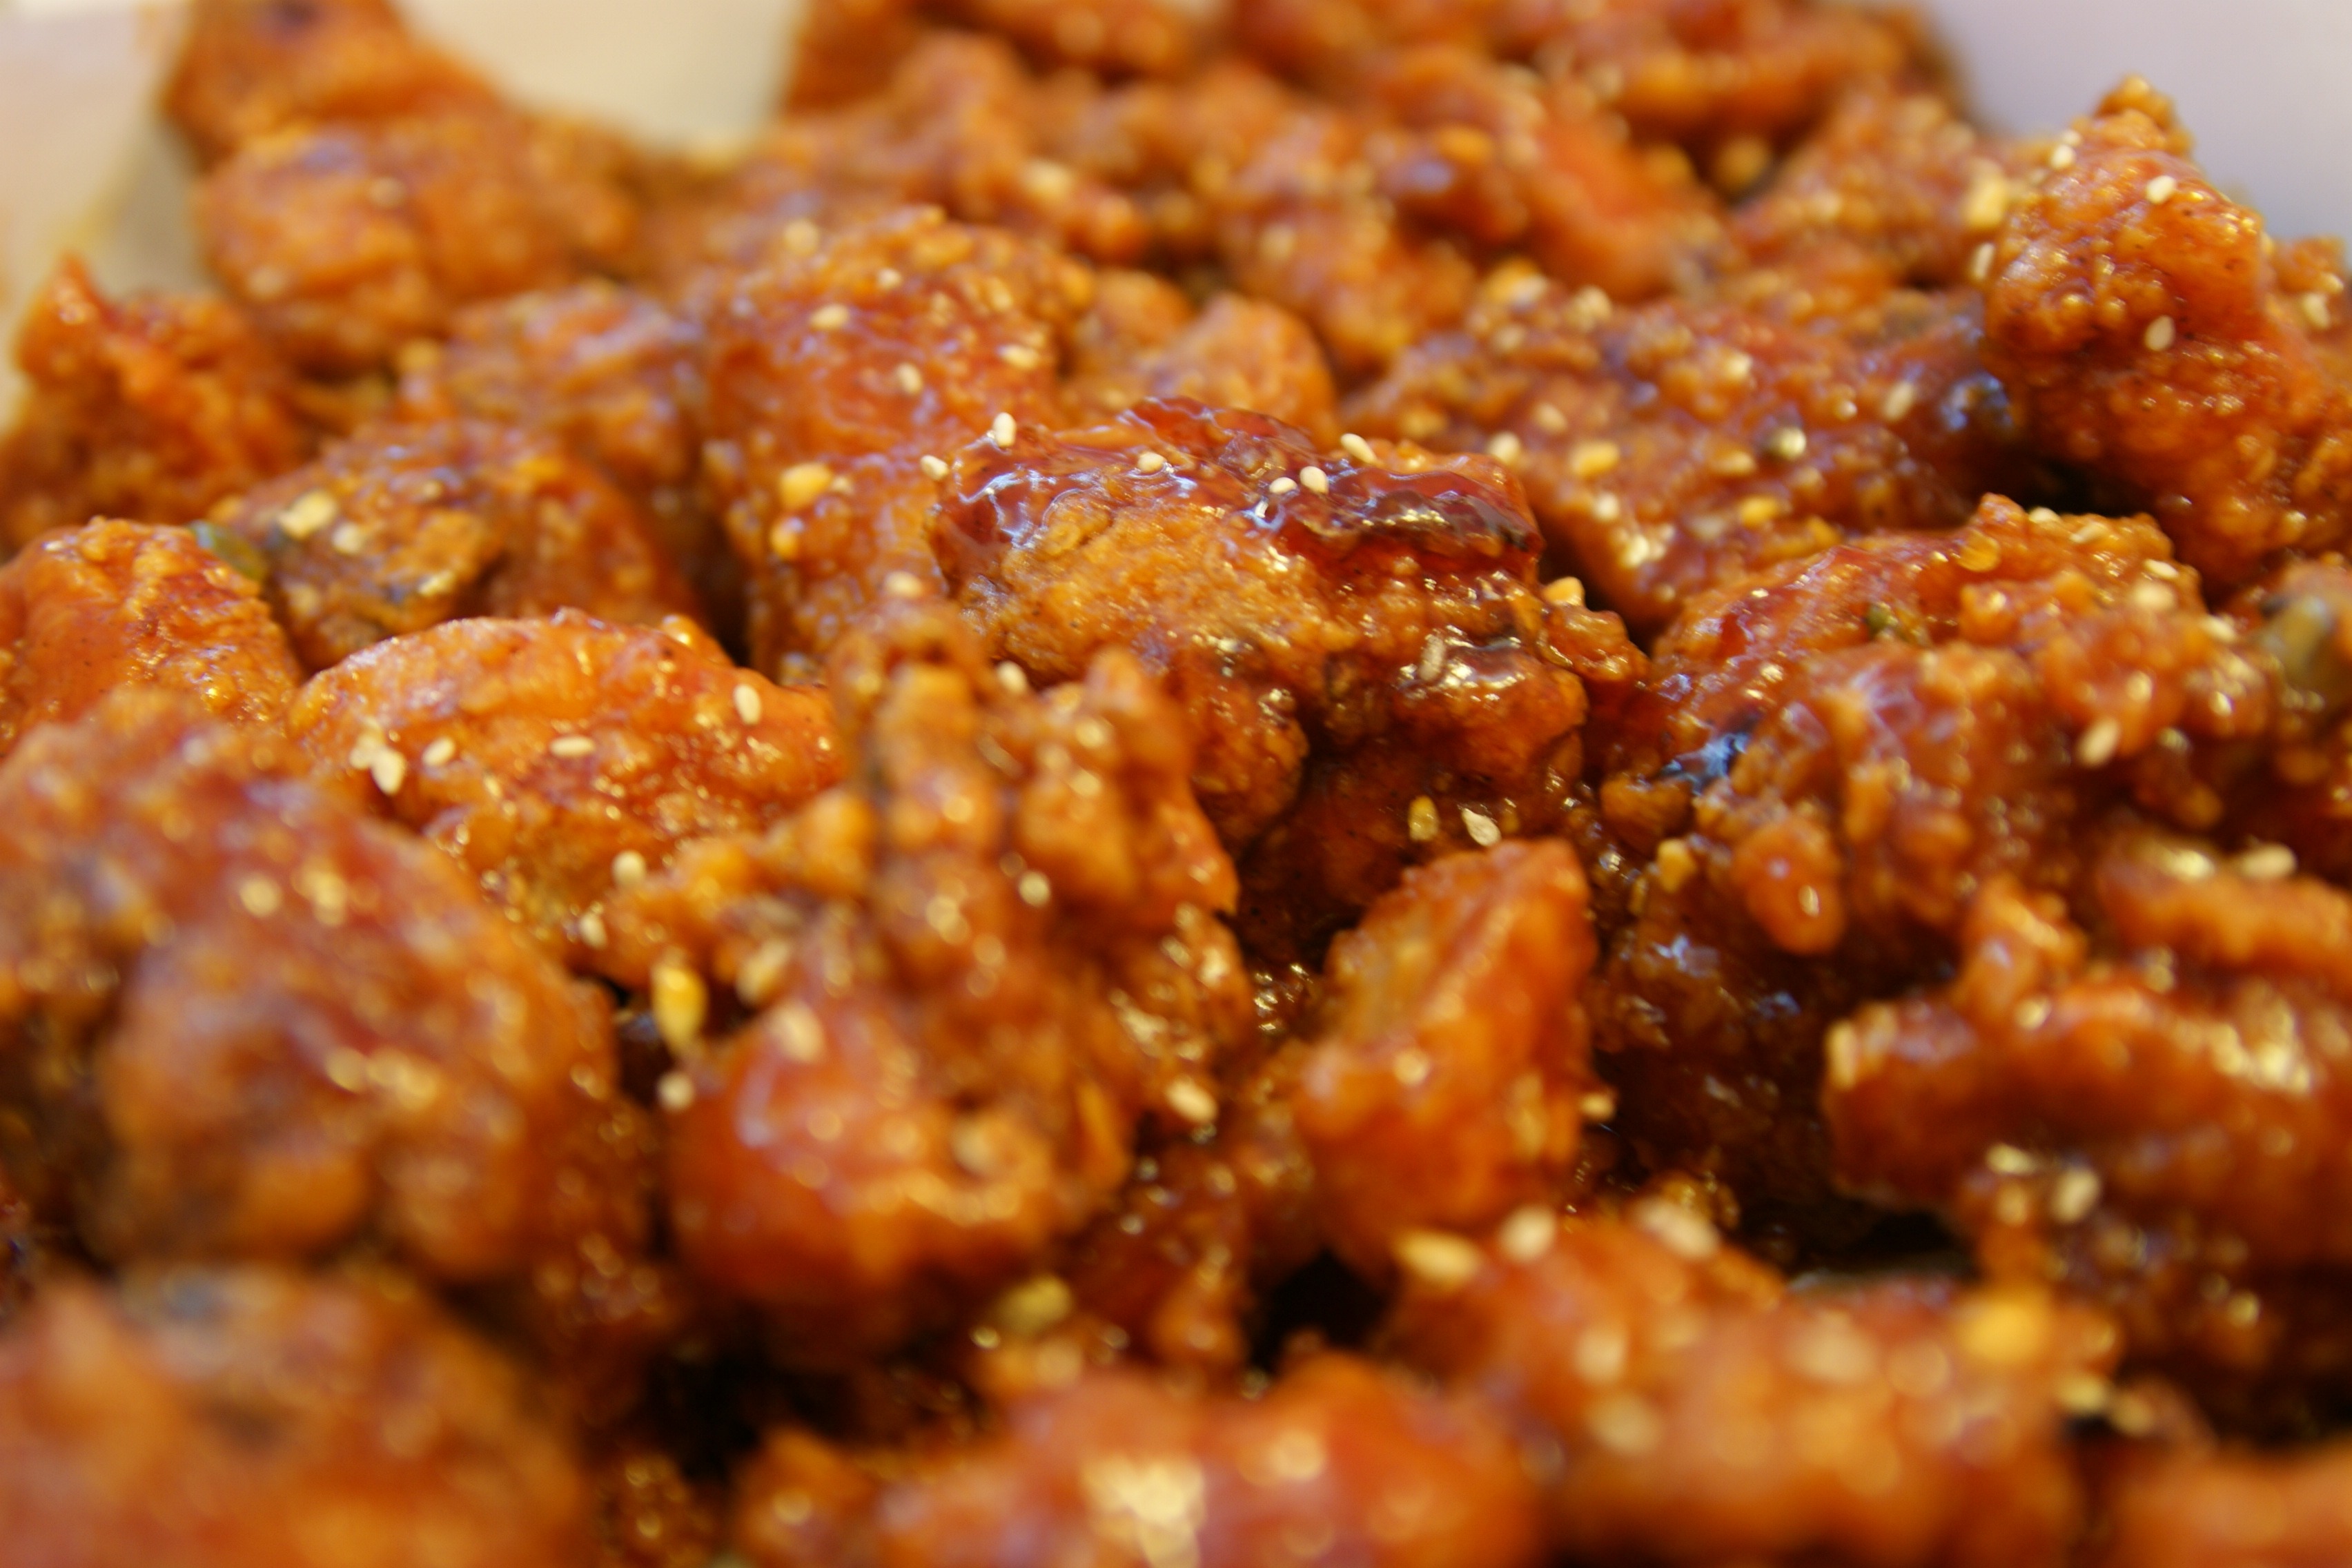
asian, dish, food, chinese, produce, deep fried, meat, cuisine, chicken, asian food, fried, korea, sesame, meatball, fried food, general tso's chicken